Muitzes Kill Historic District

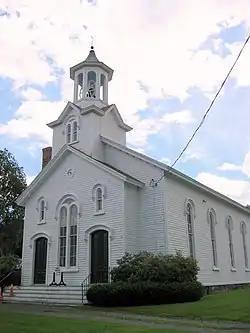
Reformed Church, July 2009

Muitzes Kill Historic District is a national historic district located at Schodack in Rensselaer County, New York. It consists of 23 contributing buildings located in the hamlet of Muitzes Kill, or Muitzeskill ("kill" is derived from archaic Dutch for "creek"). The district is one of two in the town of Schodack, the other being Schodack Landing Historic District just two miles west where Muitzeskill Road meets the Hudson River.